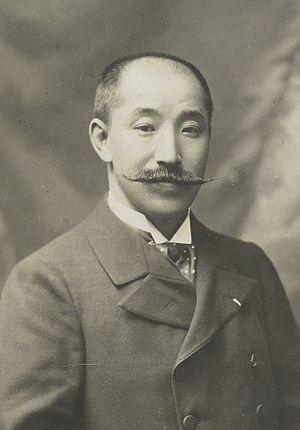
Exposition universelle de 1900
Hayashi Tadamasa est un marchand d'art japonais qui a fait connaître en Europe l'art traditionnel japonais, comme l'ukiyo-e.